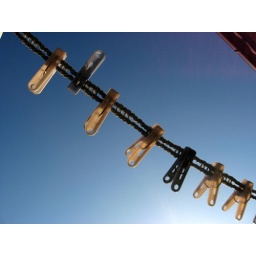
blue sky in february